Joint Arctic Command

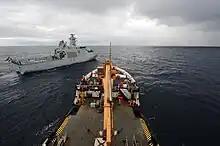
, a Royal Danish Navy patrol vessel, transits off the bow of the United States Coast Guard cutter "Juniper" during a towing exercise while underway off Greenland's west coast on 7 September 2012

The 1st Squadron of the Royal Danish Navy is primarily focused on national operations in and around the Faroe Islands and Greenland. As of 2023, the 1st Squadron is composed of: